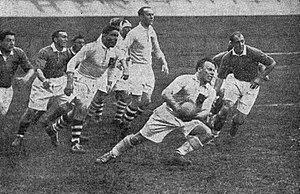
Finale de la Coupe de France de rugby à XV 1937, victoire de Languedoc-Roussillon (foncé) sur Côte basque (en blanc).
La Coupe de France de rugby à XV a connu plusieurs périodes d'applications toutes différentes.